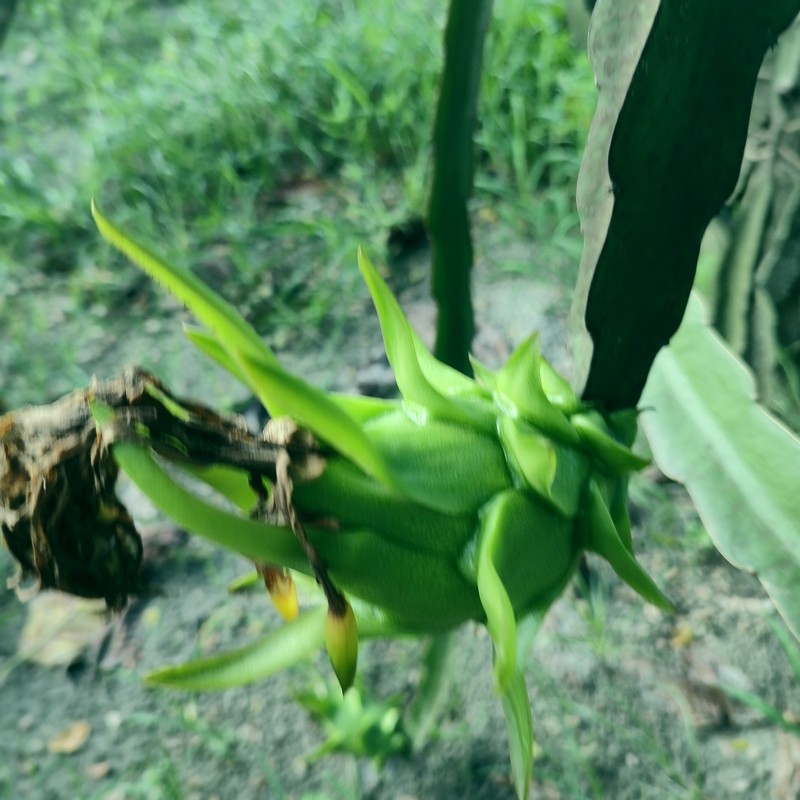
Label: Immature Dragon Fruit